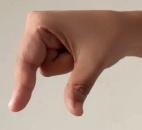
ASL sign: Q